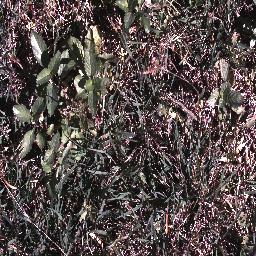
Label: snake_weed